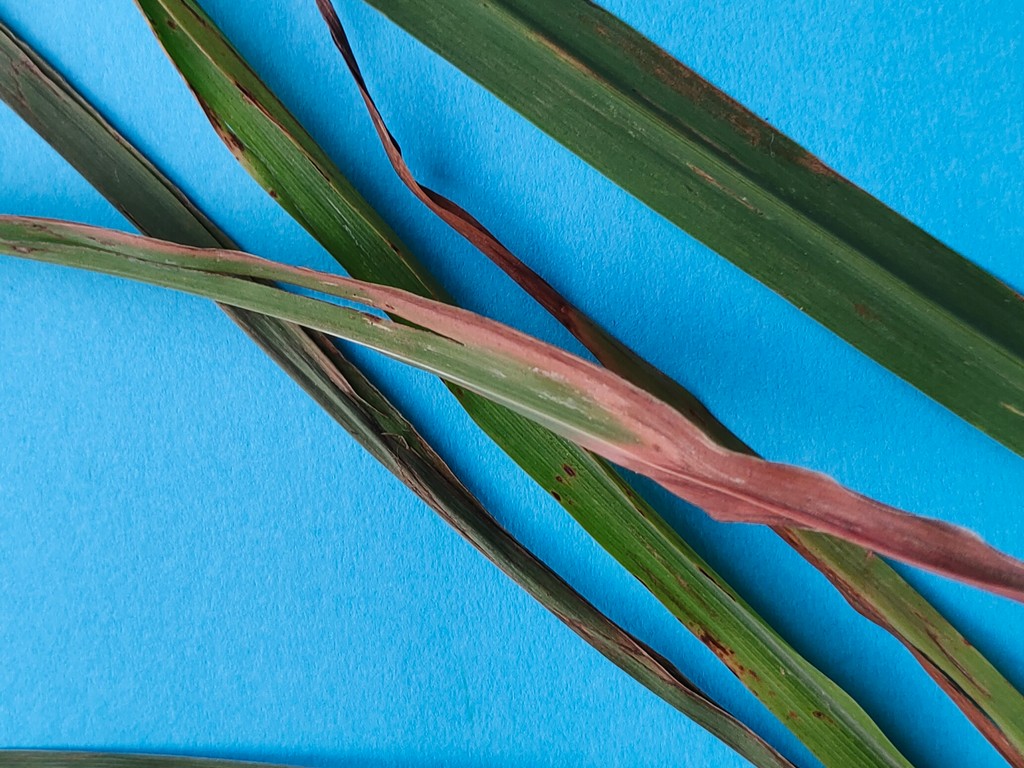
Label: Unhealthy